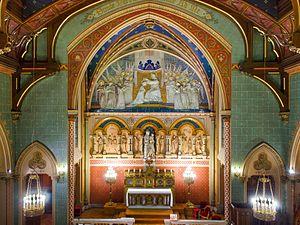
Le chœur de la Chapelle de Jésus Enfant, vu de la tribune d'orgue.
La chapelle de Jésus-Enfant, également appelée chapelle des catéchismes, est une chapelle de style néo-gothique anglais située au 29 rue Las-Cases dans le 7ᵉ arrondissement de Paris et dépendant de la paroisse Sainte-Clotilde.